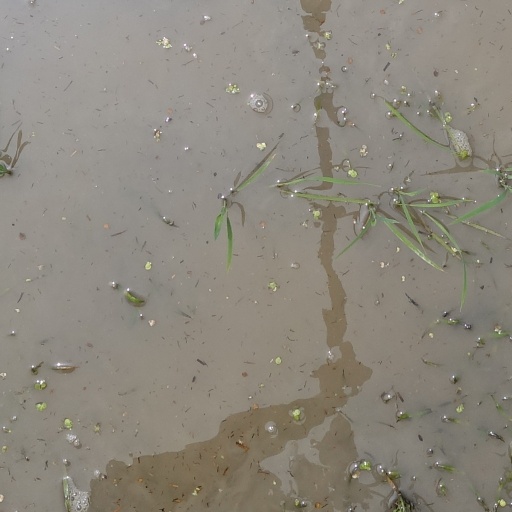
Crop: rice